White-eyed buzzard

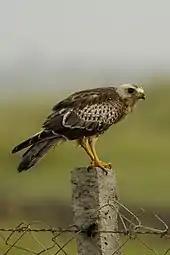
A young bird

This slim and small hawk is easily identified by its white iris and the white throat and dark mesial stripe. A white spot is sometimes visible on the back of the head. When perched, the wing tip nearly reaches the tip of the tail. The ceres are distinctly yellow and the head is dark with the underside of the body darkly barred. In flight, the narrow wings appear rounded with black tips to the feathers and the wing lining appears dark. The upper wing in flight shows a pale bar over the brown. The rufous tail is barred with a darker subterminal band. Young birds have the iris brownish and the forehead is whitish and a broad supercilium may be present. The only confusion can occur in places where it overlaps with the grey-faced buzzard ("Butastur indicus"), adults of which have a distinctive white supercilium. Fledgelings are reddish brown, unlike most other downy raptor chicks, which tend to be white.